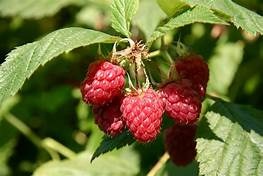
Label: raspberry